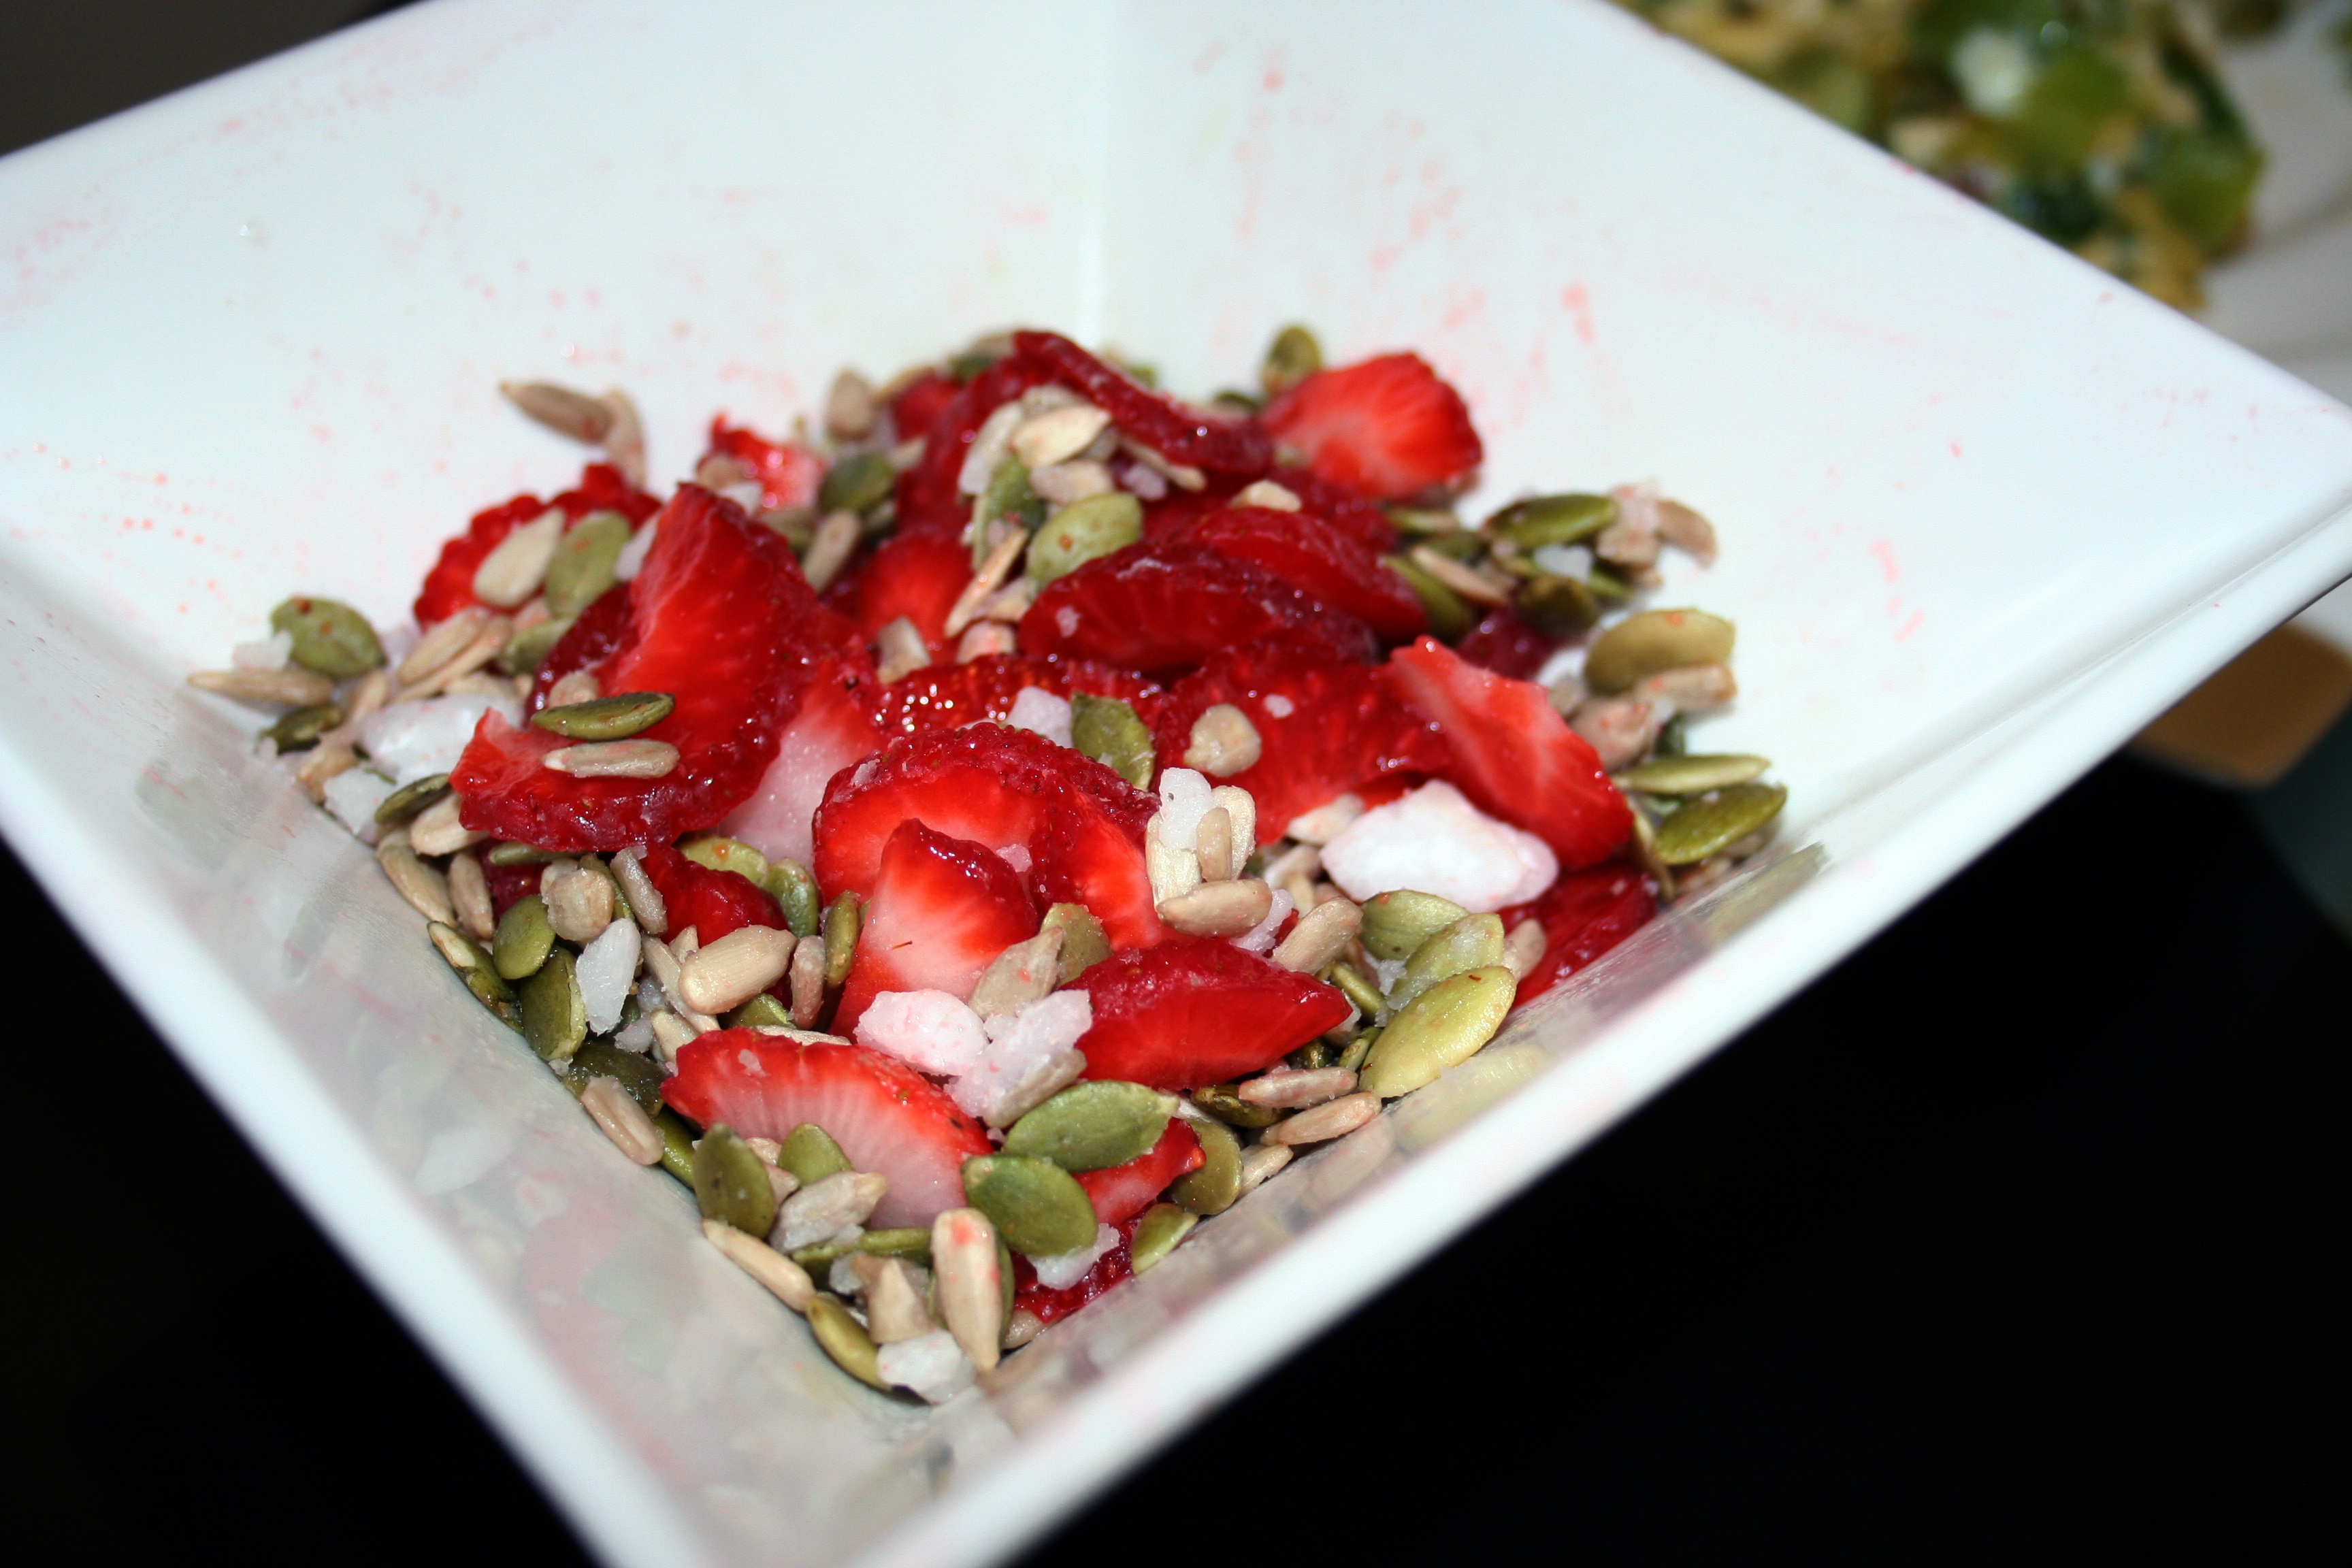
plant, fruit, restaurant, bowl, dish, meal, food, salad, cooking, ingredient, produce, vegetable, natural, plate, fresh, recipe, breakfast, healthy, lunch, cuisine, delicious, cheese, life, seeds, eating, nutrition, dining, tasty, strawberries, diet, healthy food, organic, appetizer, flowering plant, appetite, cottage cheese, healthy meal, feta, land plant, pumpkin seed